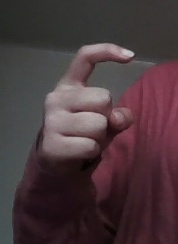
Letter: ra